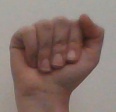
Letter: saad